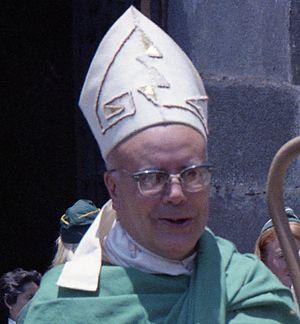
Sergio Méndez Arceo. Prêtre et évêque mexicain, idéologue de la Théologie de la libération.